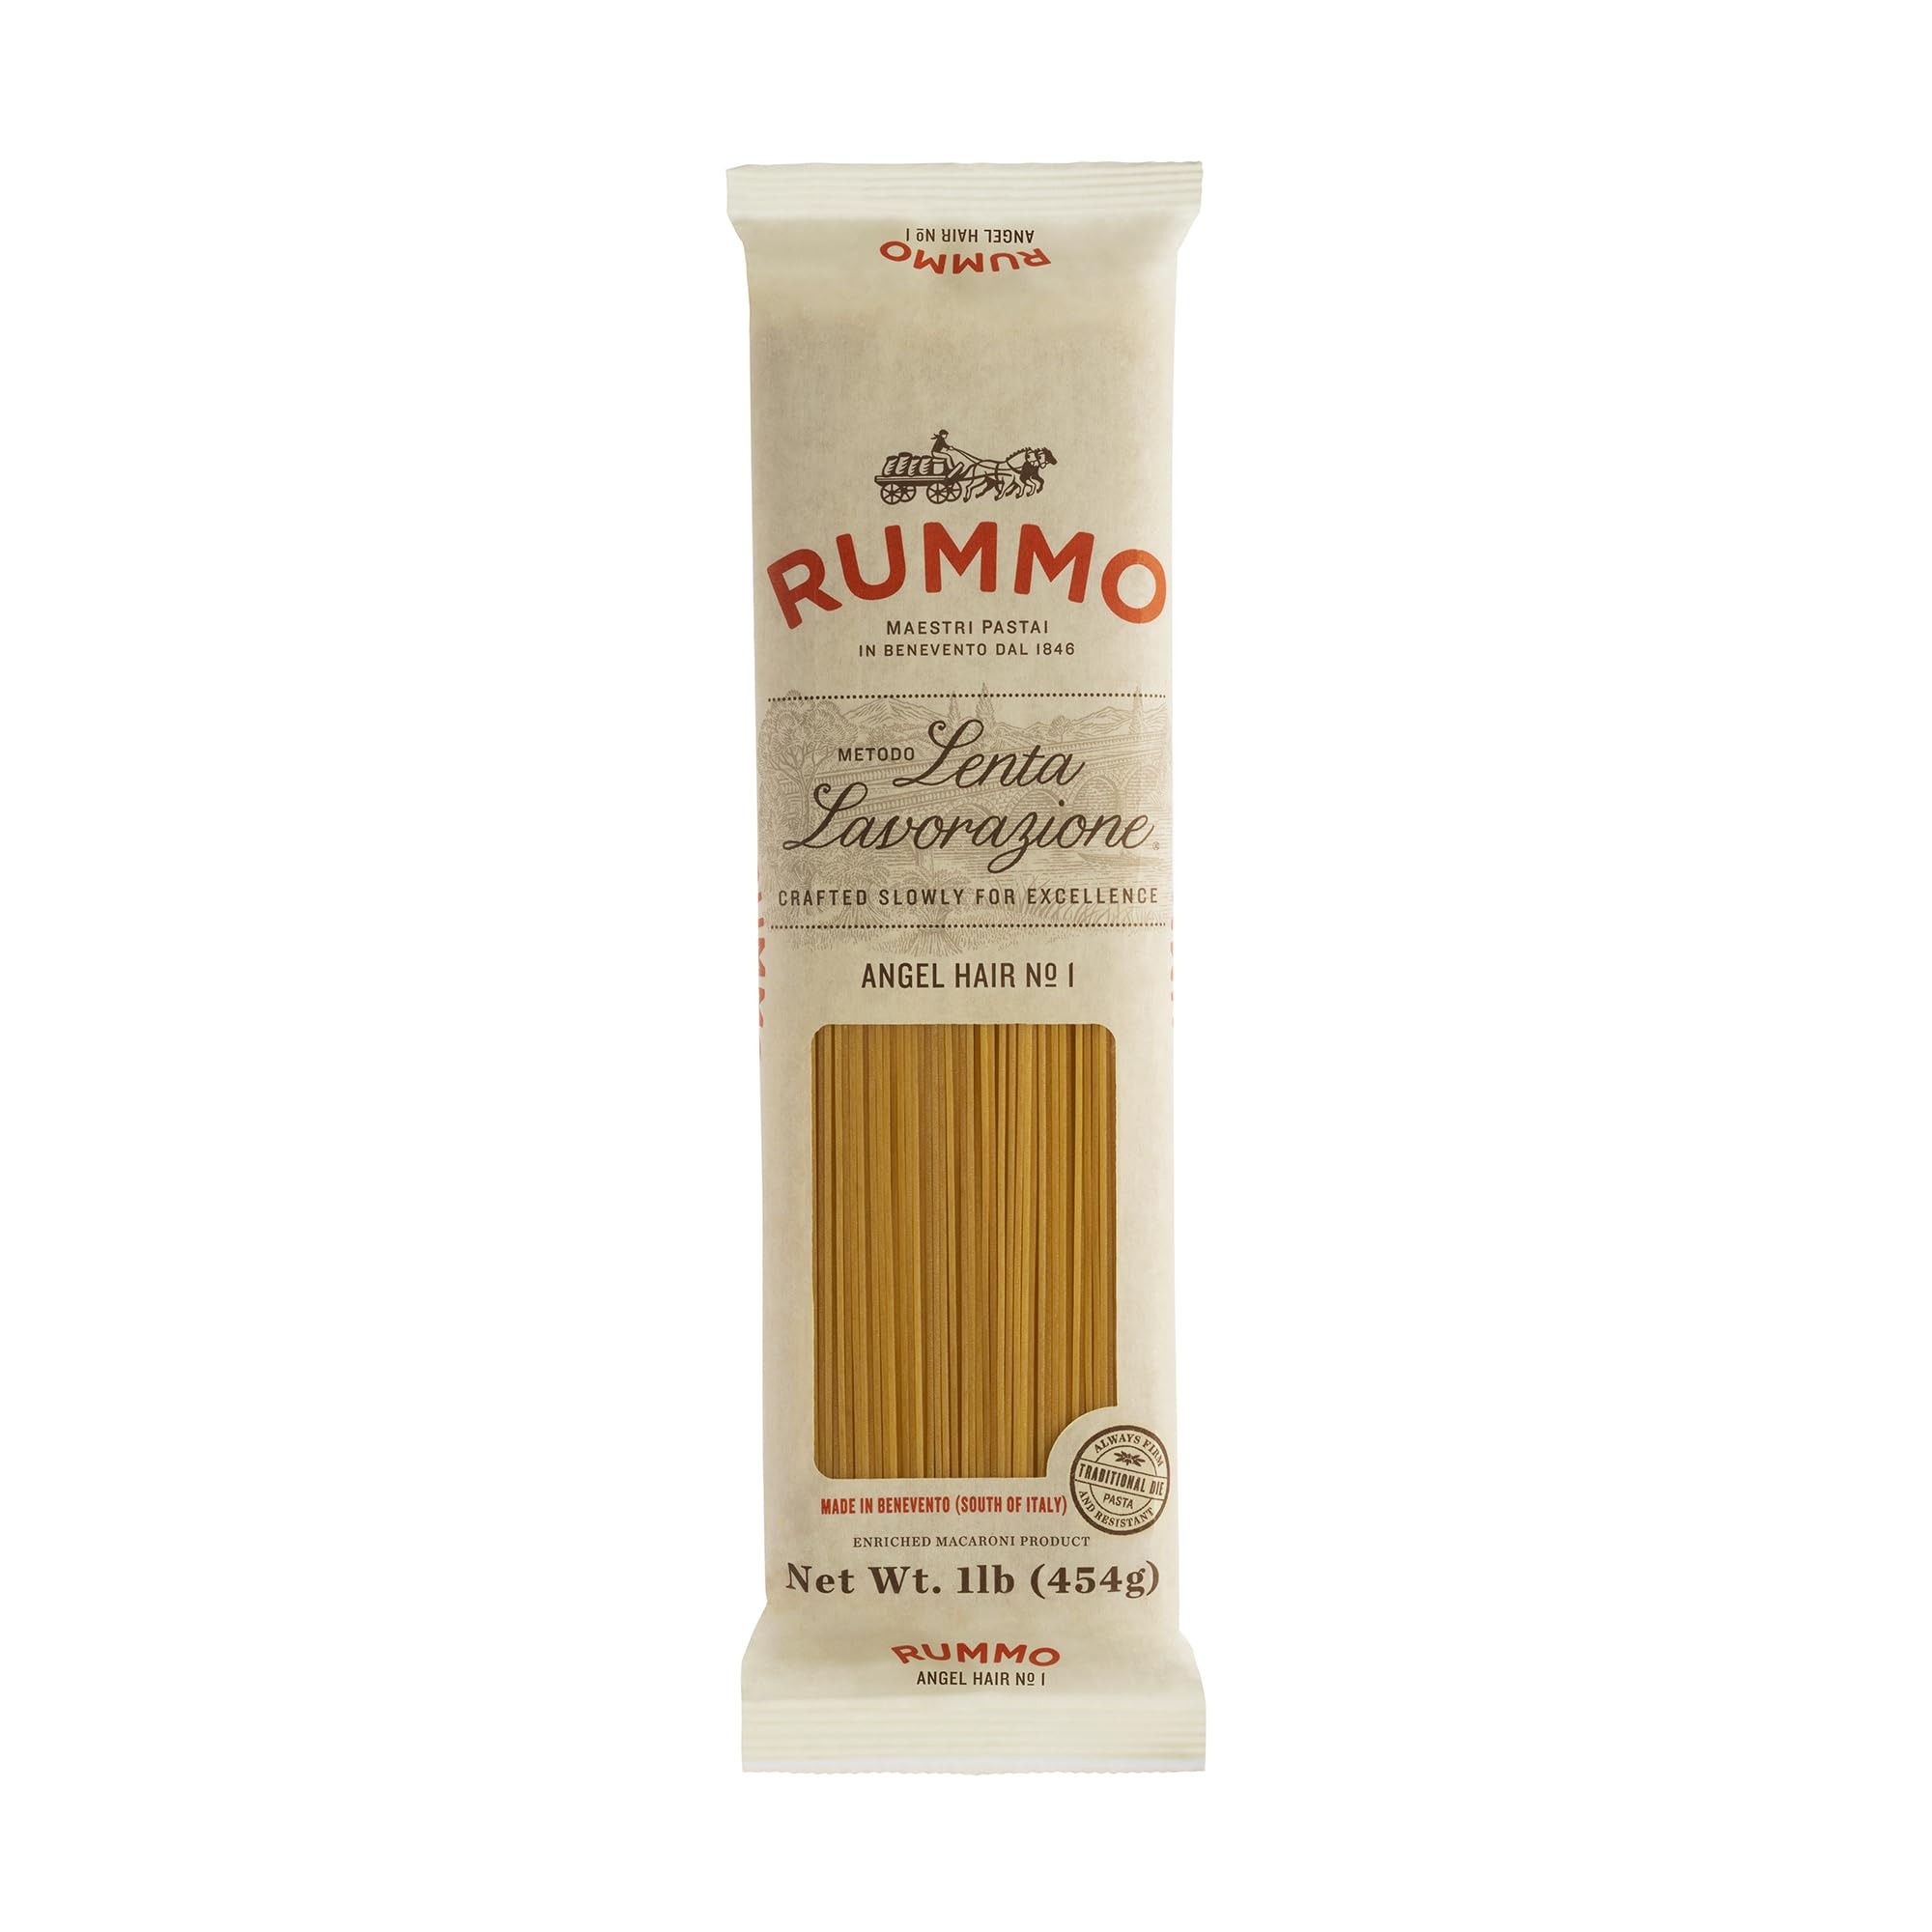
Item Name: Rummo Angel Hair Pasta N.1 - Capellini Pasta Noodles, Dry Pasta, Durum Wheat Angel Hair, Skinny Pasta, Thin Noodles - 16 Ounces (Pack of 3)
Bullet Point 1: DELICATE PASTA - Capellini is known for its typical and delicate texture, making it a delightful choice for those who enjoy lighter pasta options
Bullet Point 2: VERSATILITY - Capellini's subtle flavor allows it to pair well with a variety of ingredients. It can be customized to suit different taste preferences by adding vegetables, proteins, or herbs
Bullet Point 3: CRAFTED SLOWLY - Lenta Lavorazione is our exclusive slow production method. The slowness with which we work the best ingredients results in pasta with notable, inherent qualities
Bullet Point 4: HIGH QUALITY INGREDIENTS - Crafted from Durum Wheat Semolina, our pasta is made with the finest natural ingredients, delivering a high-quality pasta with exceptional taste and texture
Bullet Point 5: MADE IN ITALY - Made in Bevento, located in the south of Italy, this pasta captures the essence of Italian culinary tradition, bringing an authentic touch to your table
Value: 48.0
Unit: Ounce

Price: 6.37